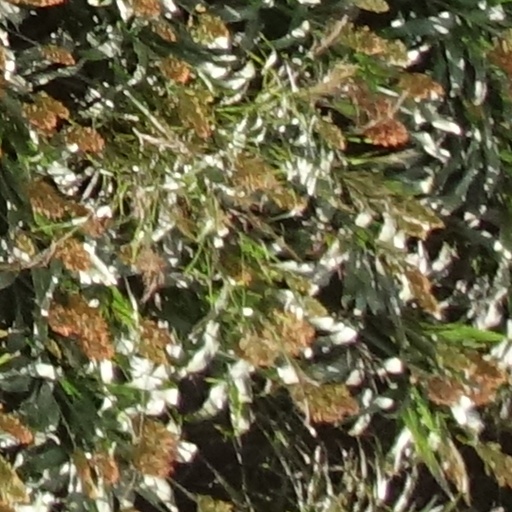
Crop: sorghum